Cream of asparagus soup

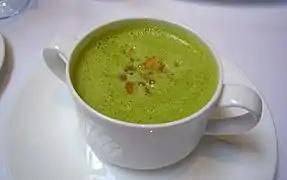
Cream of asparagus soup

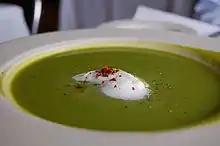
Chilled asparagus soup with crème fraîche and pink peppercorn

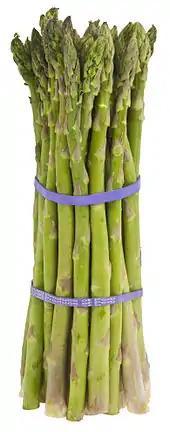
Asparagus is a main ingredient in cream of asparagus soup.

Cream of asparagus soup is a soup prepared with asparagus, stock and milk or cream as primary ingredients.